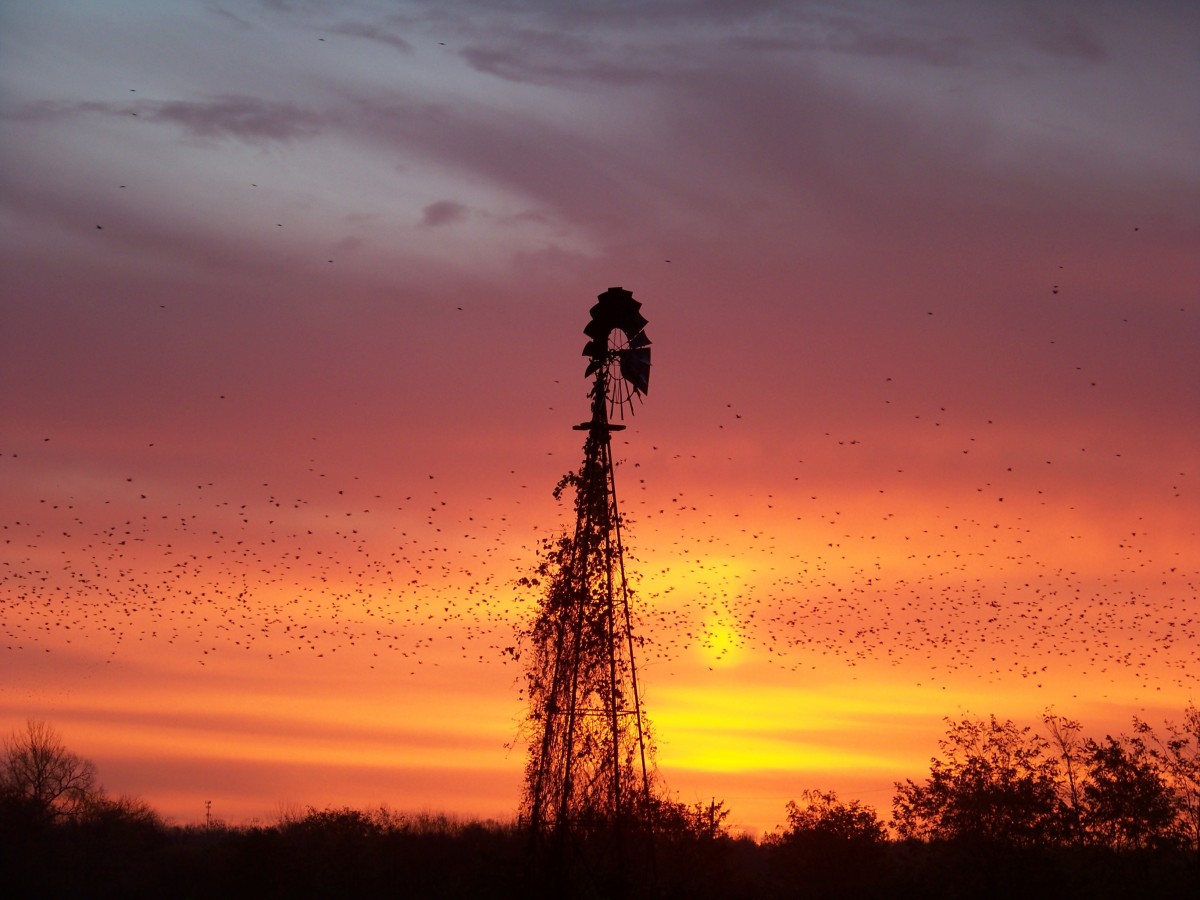
Tags: horizon, silhouette, cloud, sun, sunrise, sunset, prairie, sunlight, dawn, atmosphere, dusk, evening, savanna, plain, afterglow, atmospheric phenomenon